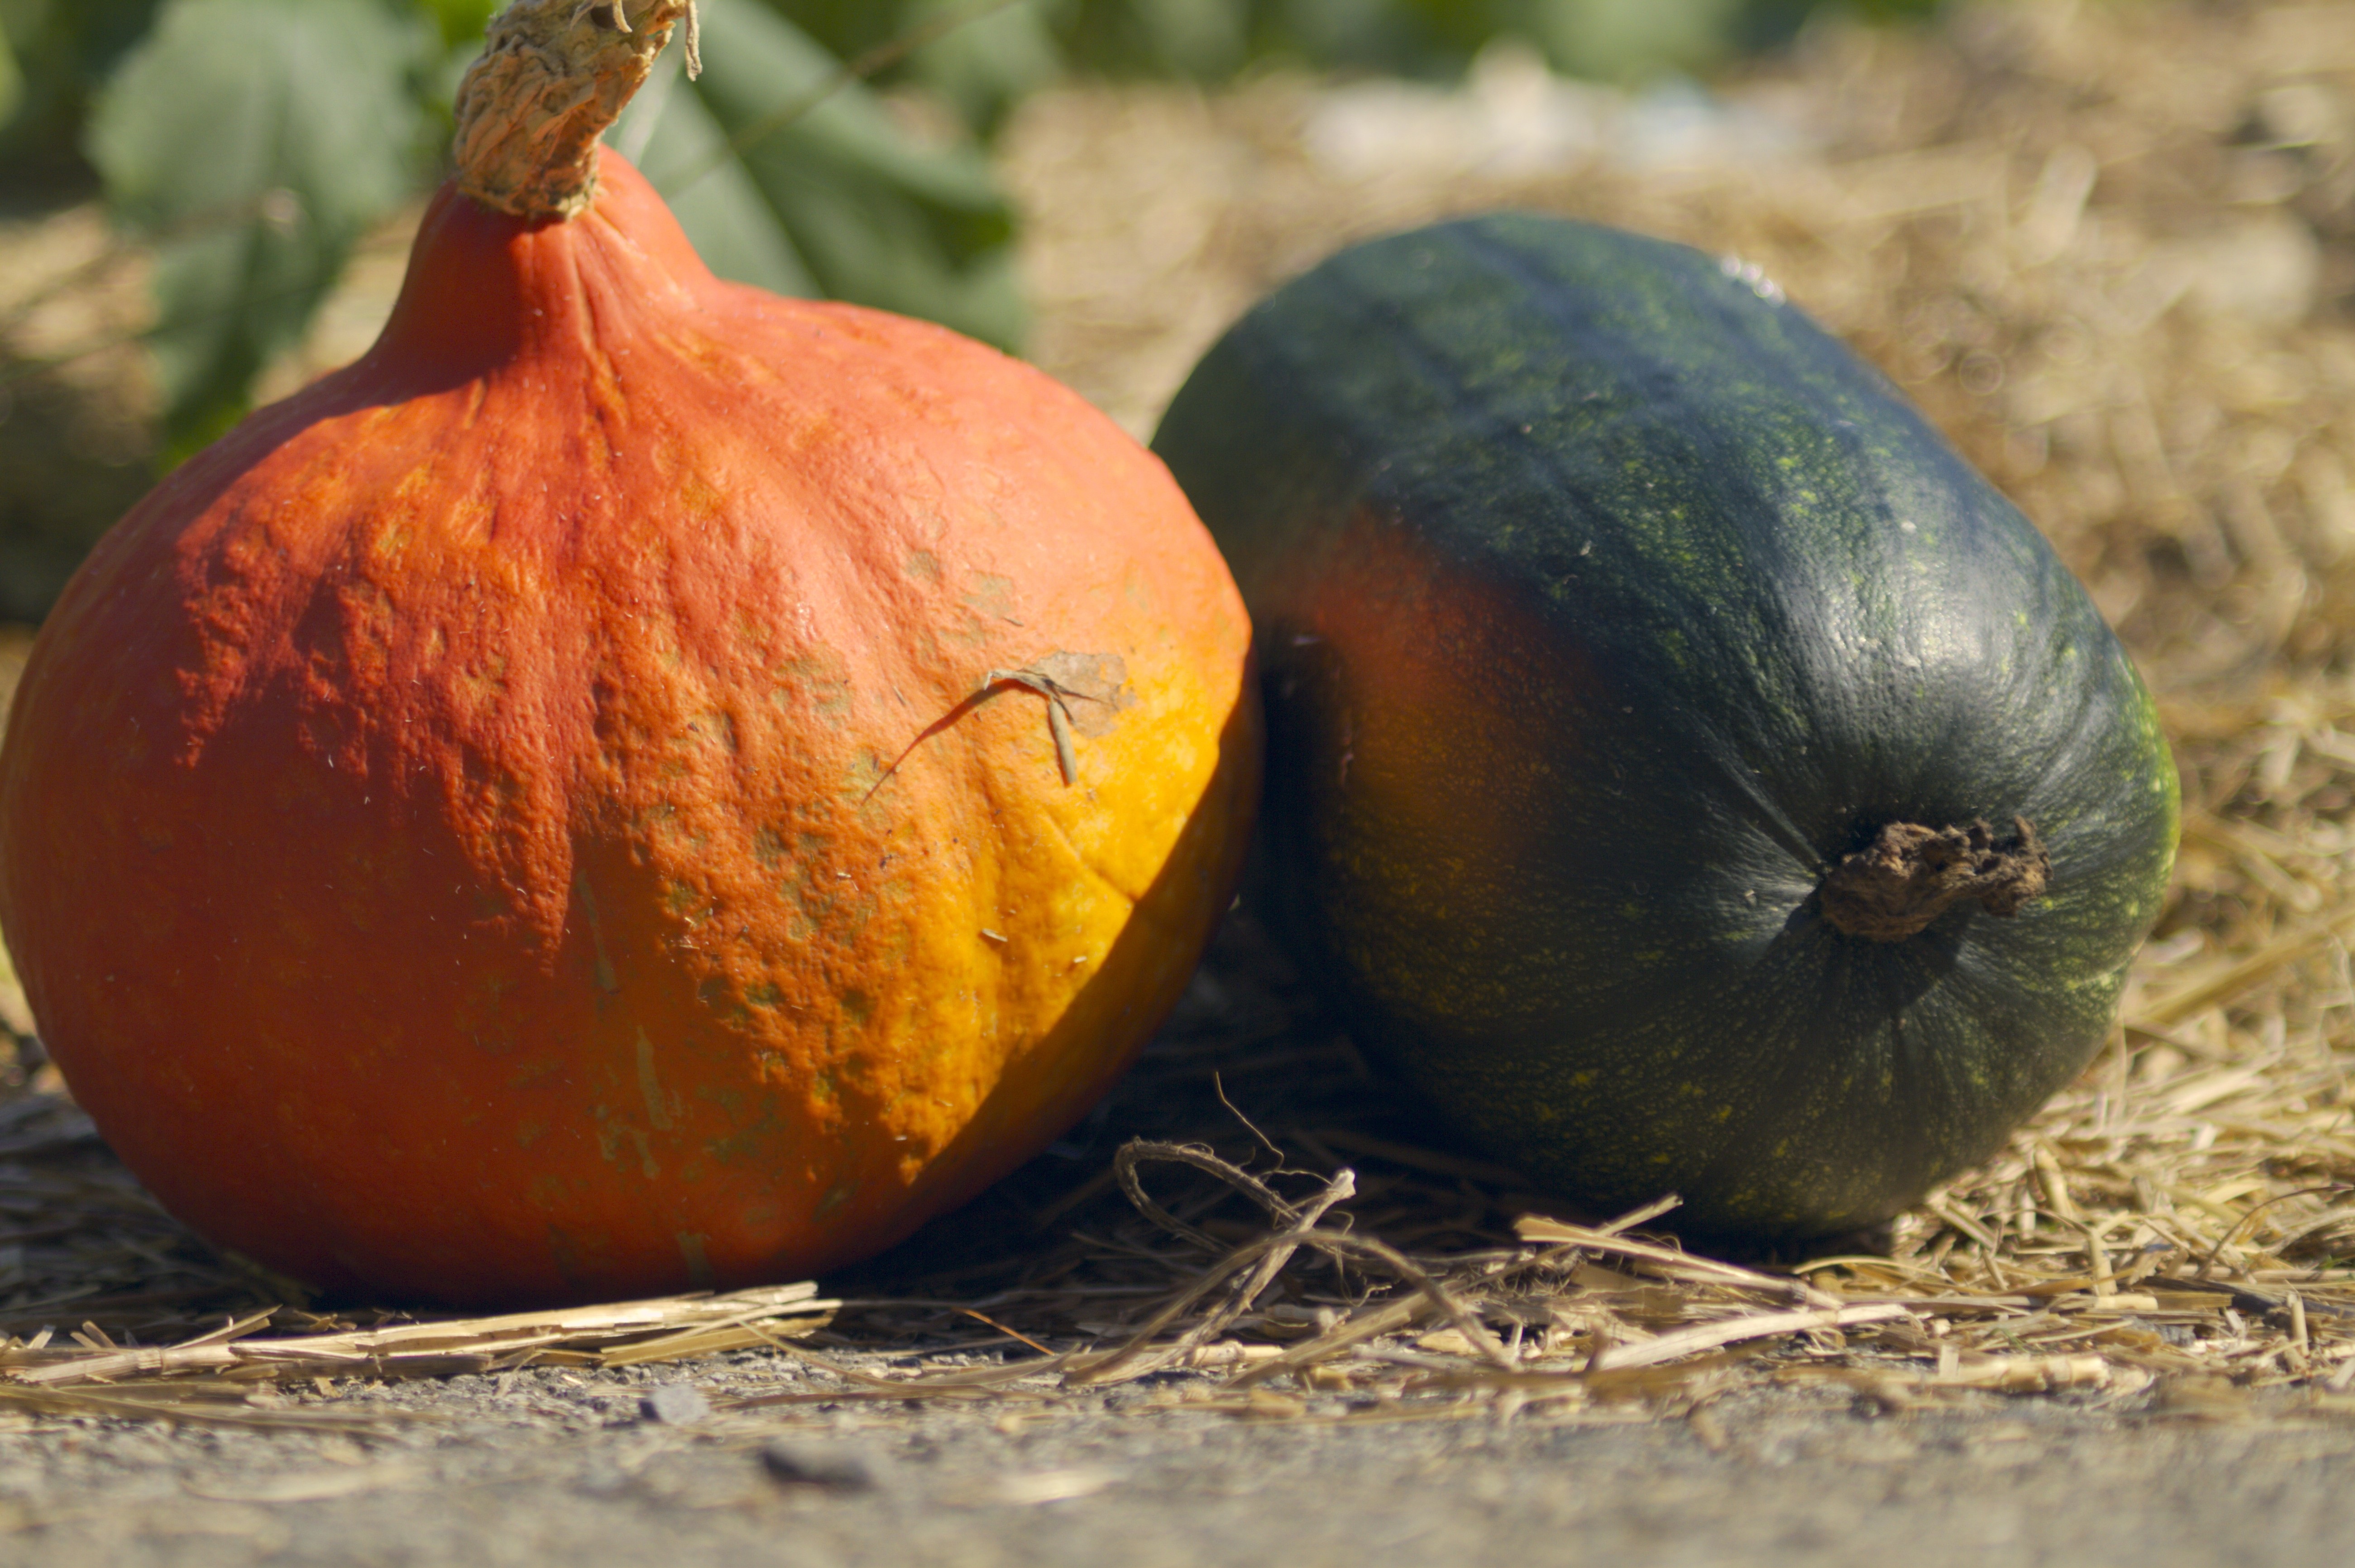
nature, plant, fall, flower, orange, food, harvest, produce, vegetable, autumn, pumpkin, halloween, holiday, agriculture, garden, season, squash, gourd, farmer, close up, thanksgiving, pumpkin patch, outdoors, gardening, calabaza, cucurbita, macro photography, flowering plant, winter squash